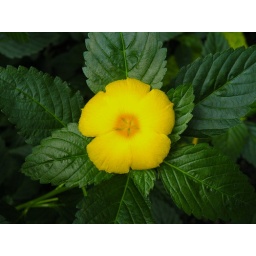
ridiculously yellow flower in the Conservatory